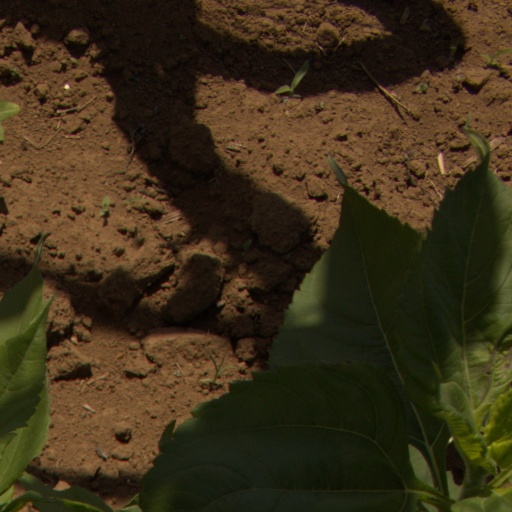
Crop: Jerusalem artichoke